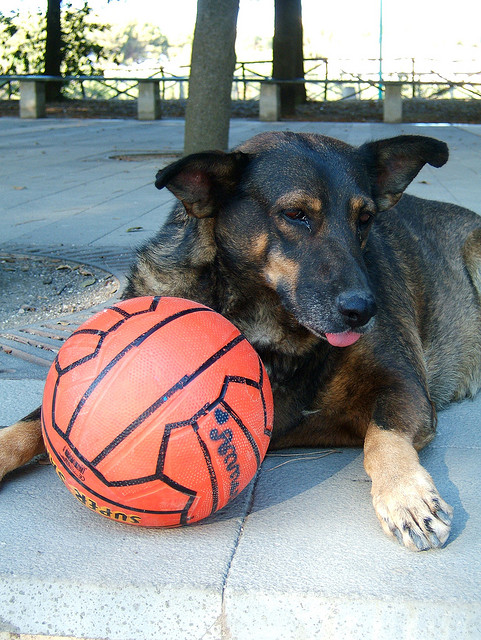
con chó lớn nằm cạnh một quả bóng rổ trên vỉa hè